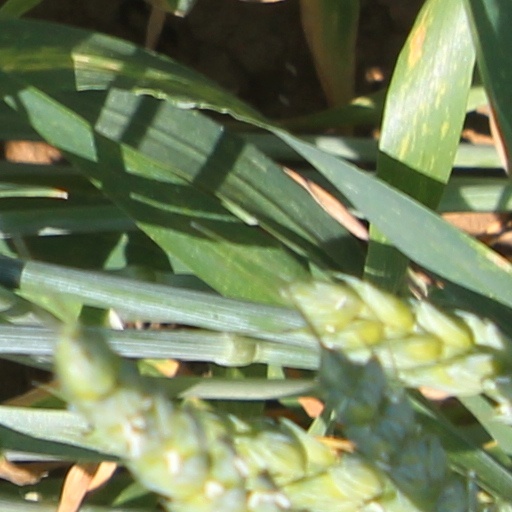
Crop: wheat